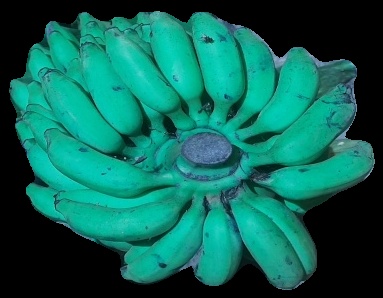
Variety: elakki-bale
Grade: grade3